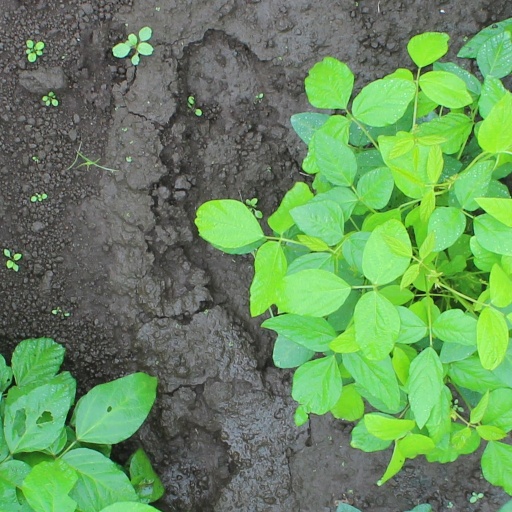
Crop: soybean